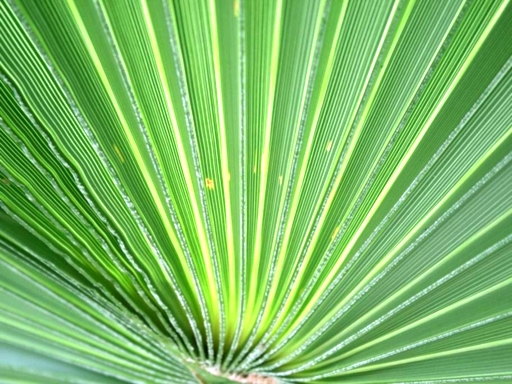
Material: foliage